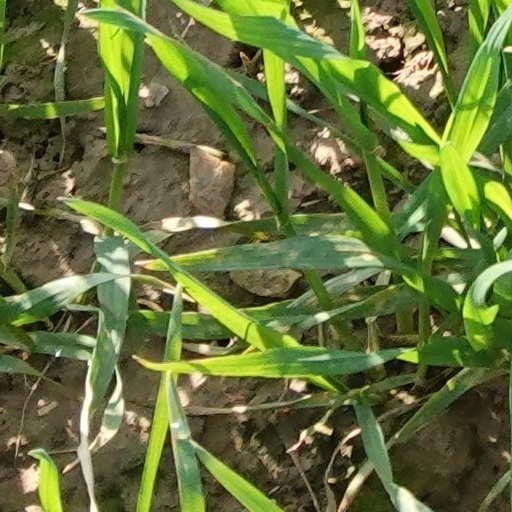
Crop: wheat